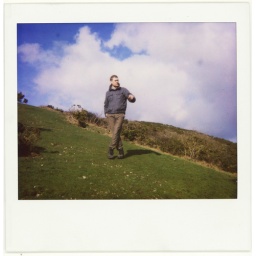
stu makes an X on a hill by a castle